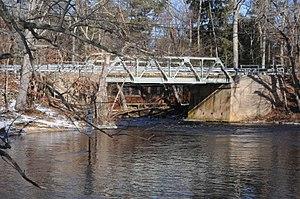
Hamilton Township est une municipalité américaine située dans le comté d'Atlantic au New Jersey. Mays Landing, le siège du comté, se trouve au sein de la municipalité.